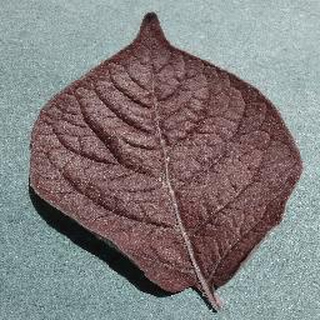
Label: healthy_potato